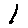
Label: 1